Ningbo

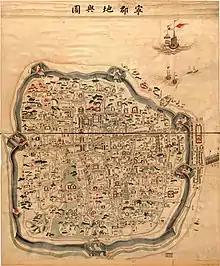
19th century map of Ningbo

Ningbo was one of the five Chinese "treaty ports" opened by the Treaty of Nanjing signed in 1842 at the end of the First Opium War between the United Kingdom of Great Britain and Ireland and China. During the war, British forces briefly took possession of the walled city of Ningbo after storming the fortified town of Zhenhai at the mouth of the Yong River on October 10, 1841. The British subsequently repulsed a Chinese attempt to retake the city in the Battle of Ningpo on 10 March 1842. In 1861, the forces of the Taiping Kingdom took the city relatively unopposed as the defending garrison and all Ningbo residents fled except for the Jews and Persians; they held the town for six months. In March 1885, during the Sino-French War, Admiral Courbet's naval squadron blockaded several Chinese warships in Zhenhai Bay and exchanged fire with the shore defenses.